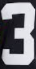
Number: 3